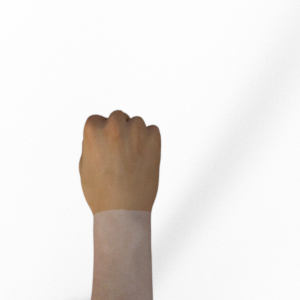
Label: rock